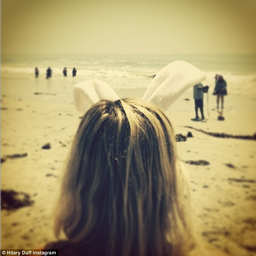
person appeared to be flying solo on sunday as she shared a photo from the beach of the back of her head , her long golden tresses adorned by a pair of white bunny ears